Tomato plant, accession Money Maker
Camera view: horizontal (90 deg, fisheye); turntable rotation: 180 degrees
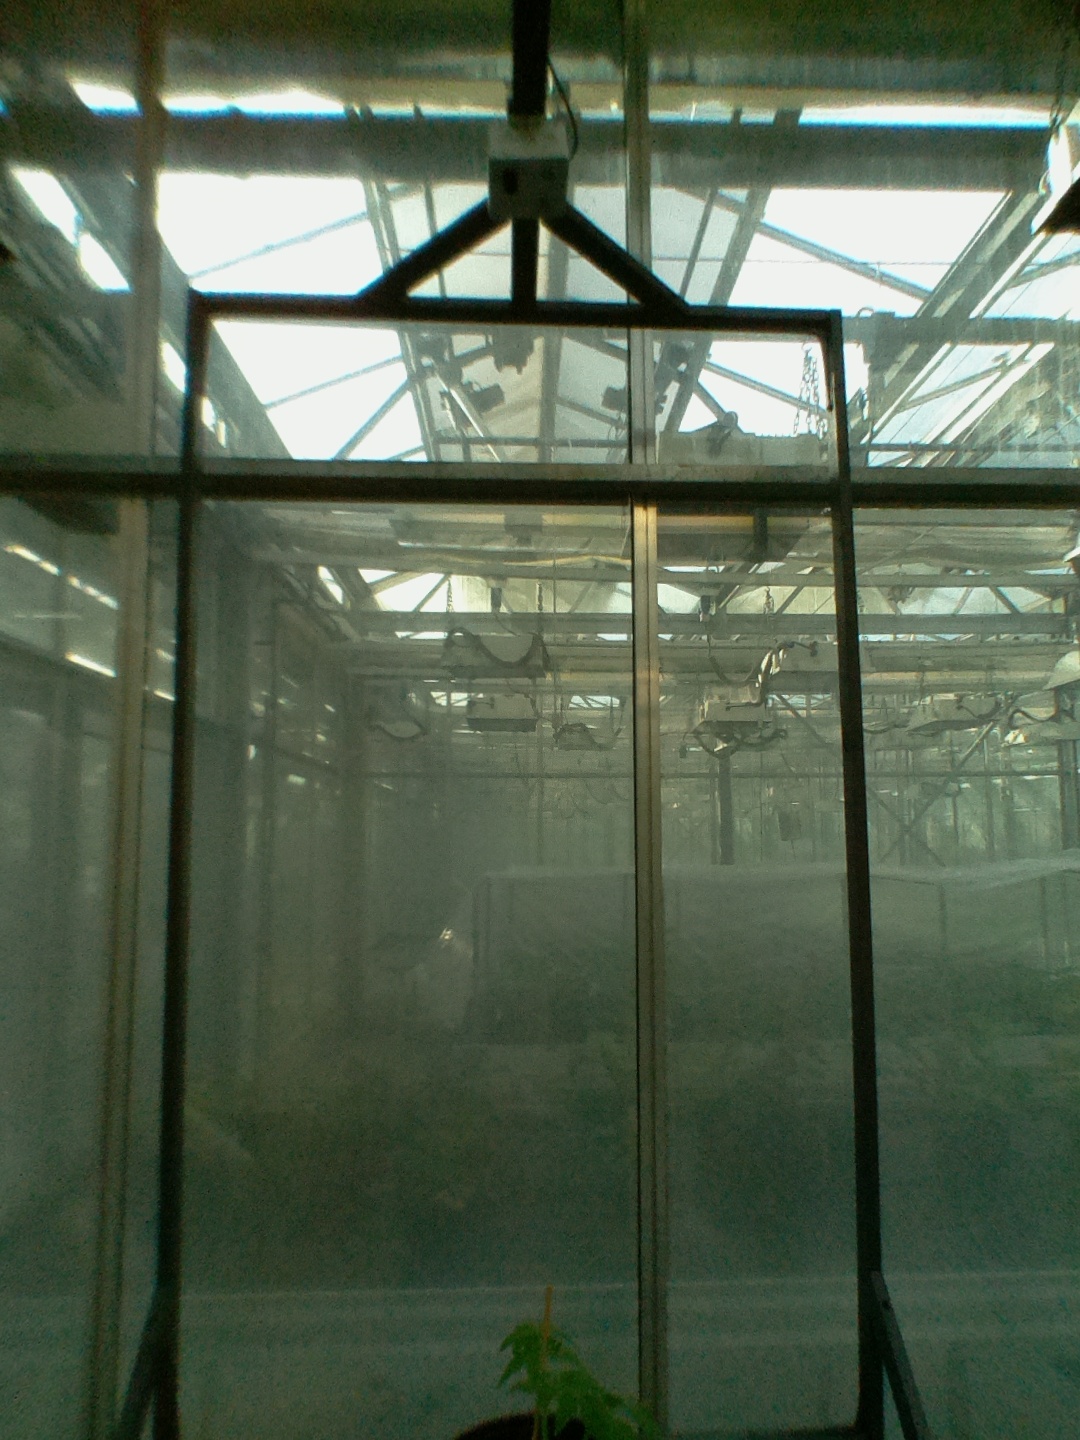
BBCH growth stage 13: 6 of true leaves visible